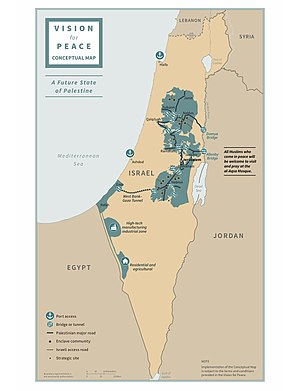
Vestbredden og Gazastribens politiske status
Kort som viser USA's præsident Donald Trumps forslag til fredsplan fra januar 2020.
Vestbredden og Gazastribens politiske status er et af de mest voldelige omdiskuterede stridspunkter i Mellemøsten-konflikterne. Mange forskellige konferencer og forhandlinger er blevet afholdt for at afgøre Vestbredden og Gazastribens status.